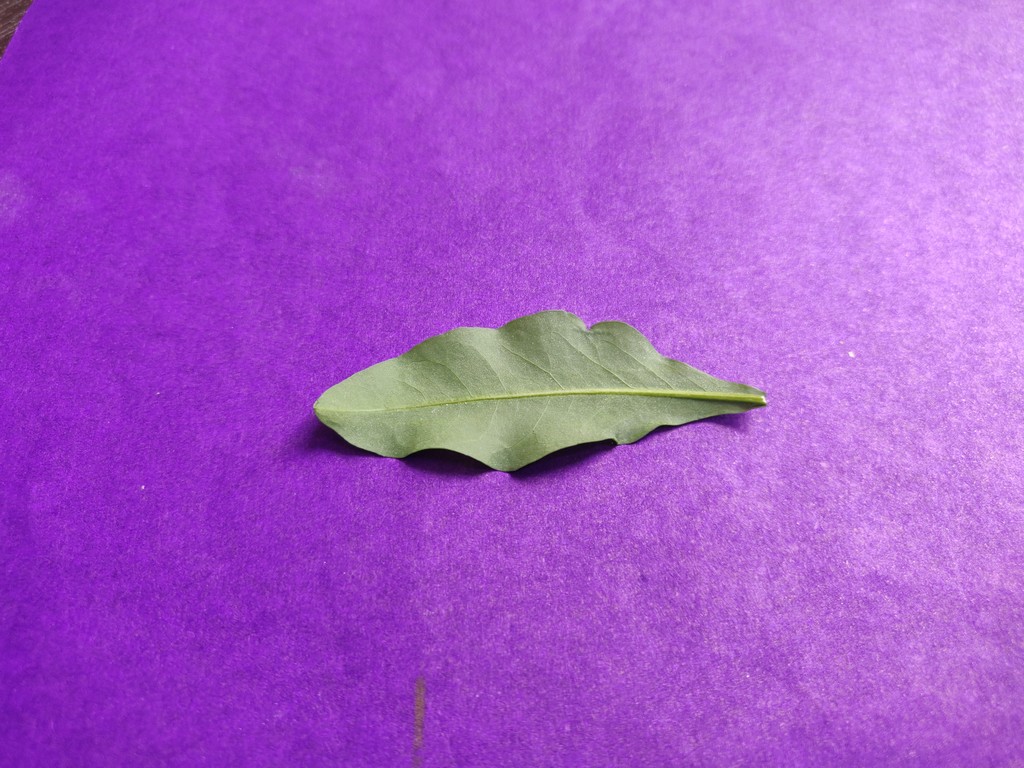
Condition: Healthy
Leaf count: single
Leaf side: back